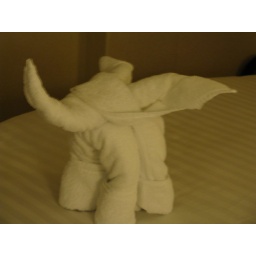
Elephant towel animal created by our stateroom attendant Billy on Radiance of the Seas.